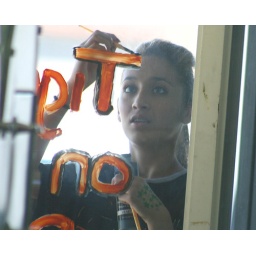
Oct. 8, 2010. Students from Guymon High School paint the windows of The Guymon Daily Herald office in celebration of Homecoming.